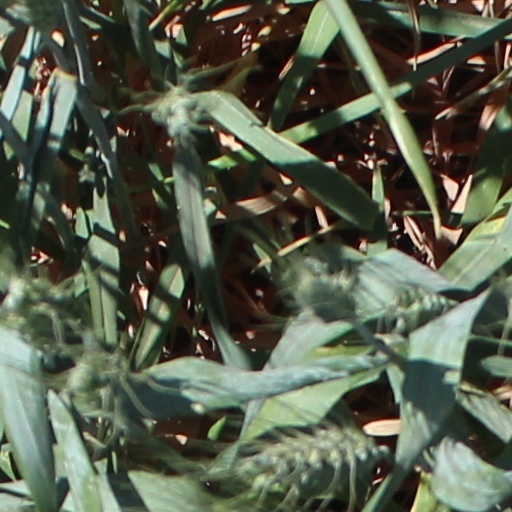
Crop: wheat